Igagoe vendetta

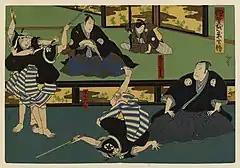
Two swordsmen with blunt swords are locked in combat, and a third has taken a tumble. This is an episode from a popular story based on the Igagoe revenge, first performed in 1777. Print by Konishi Hirosada, c. 1850.

The Igagoe vendetta was a vengeance incident in Japan in 1634, where the murder of a retainer was avenged by his older brother. The event happened in the town of Iga-Ueno near Iga Pass. The vendetta is known as one of the three major vendetta incidents in Japan, alongside the Revenge of the Soga Brothers and the Akō vendetta (by the 47 Rōnin).